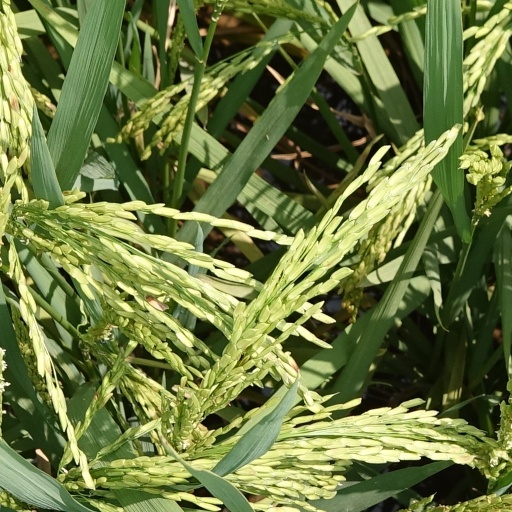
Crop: rice